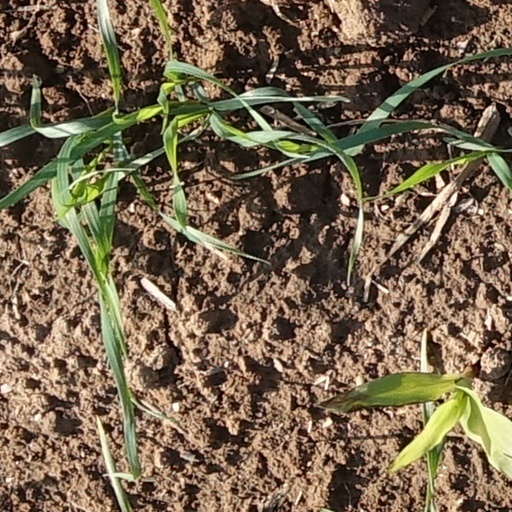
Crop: wheat